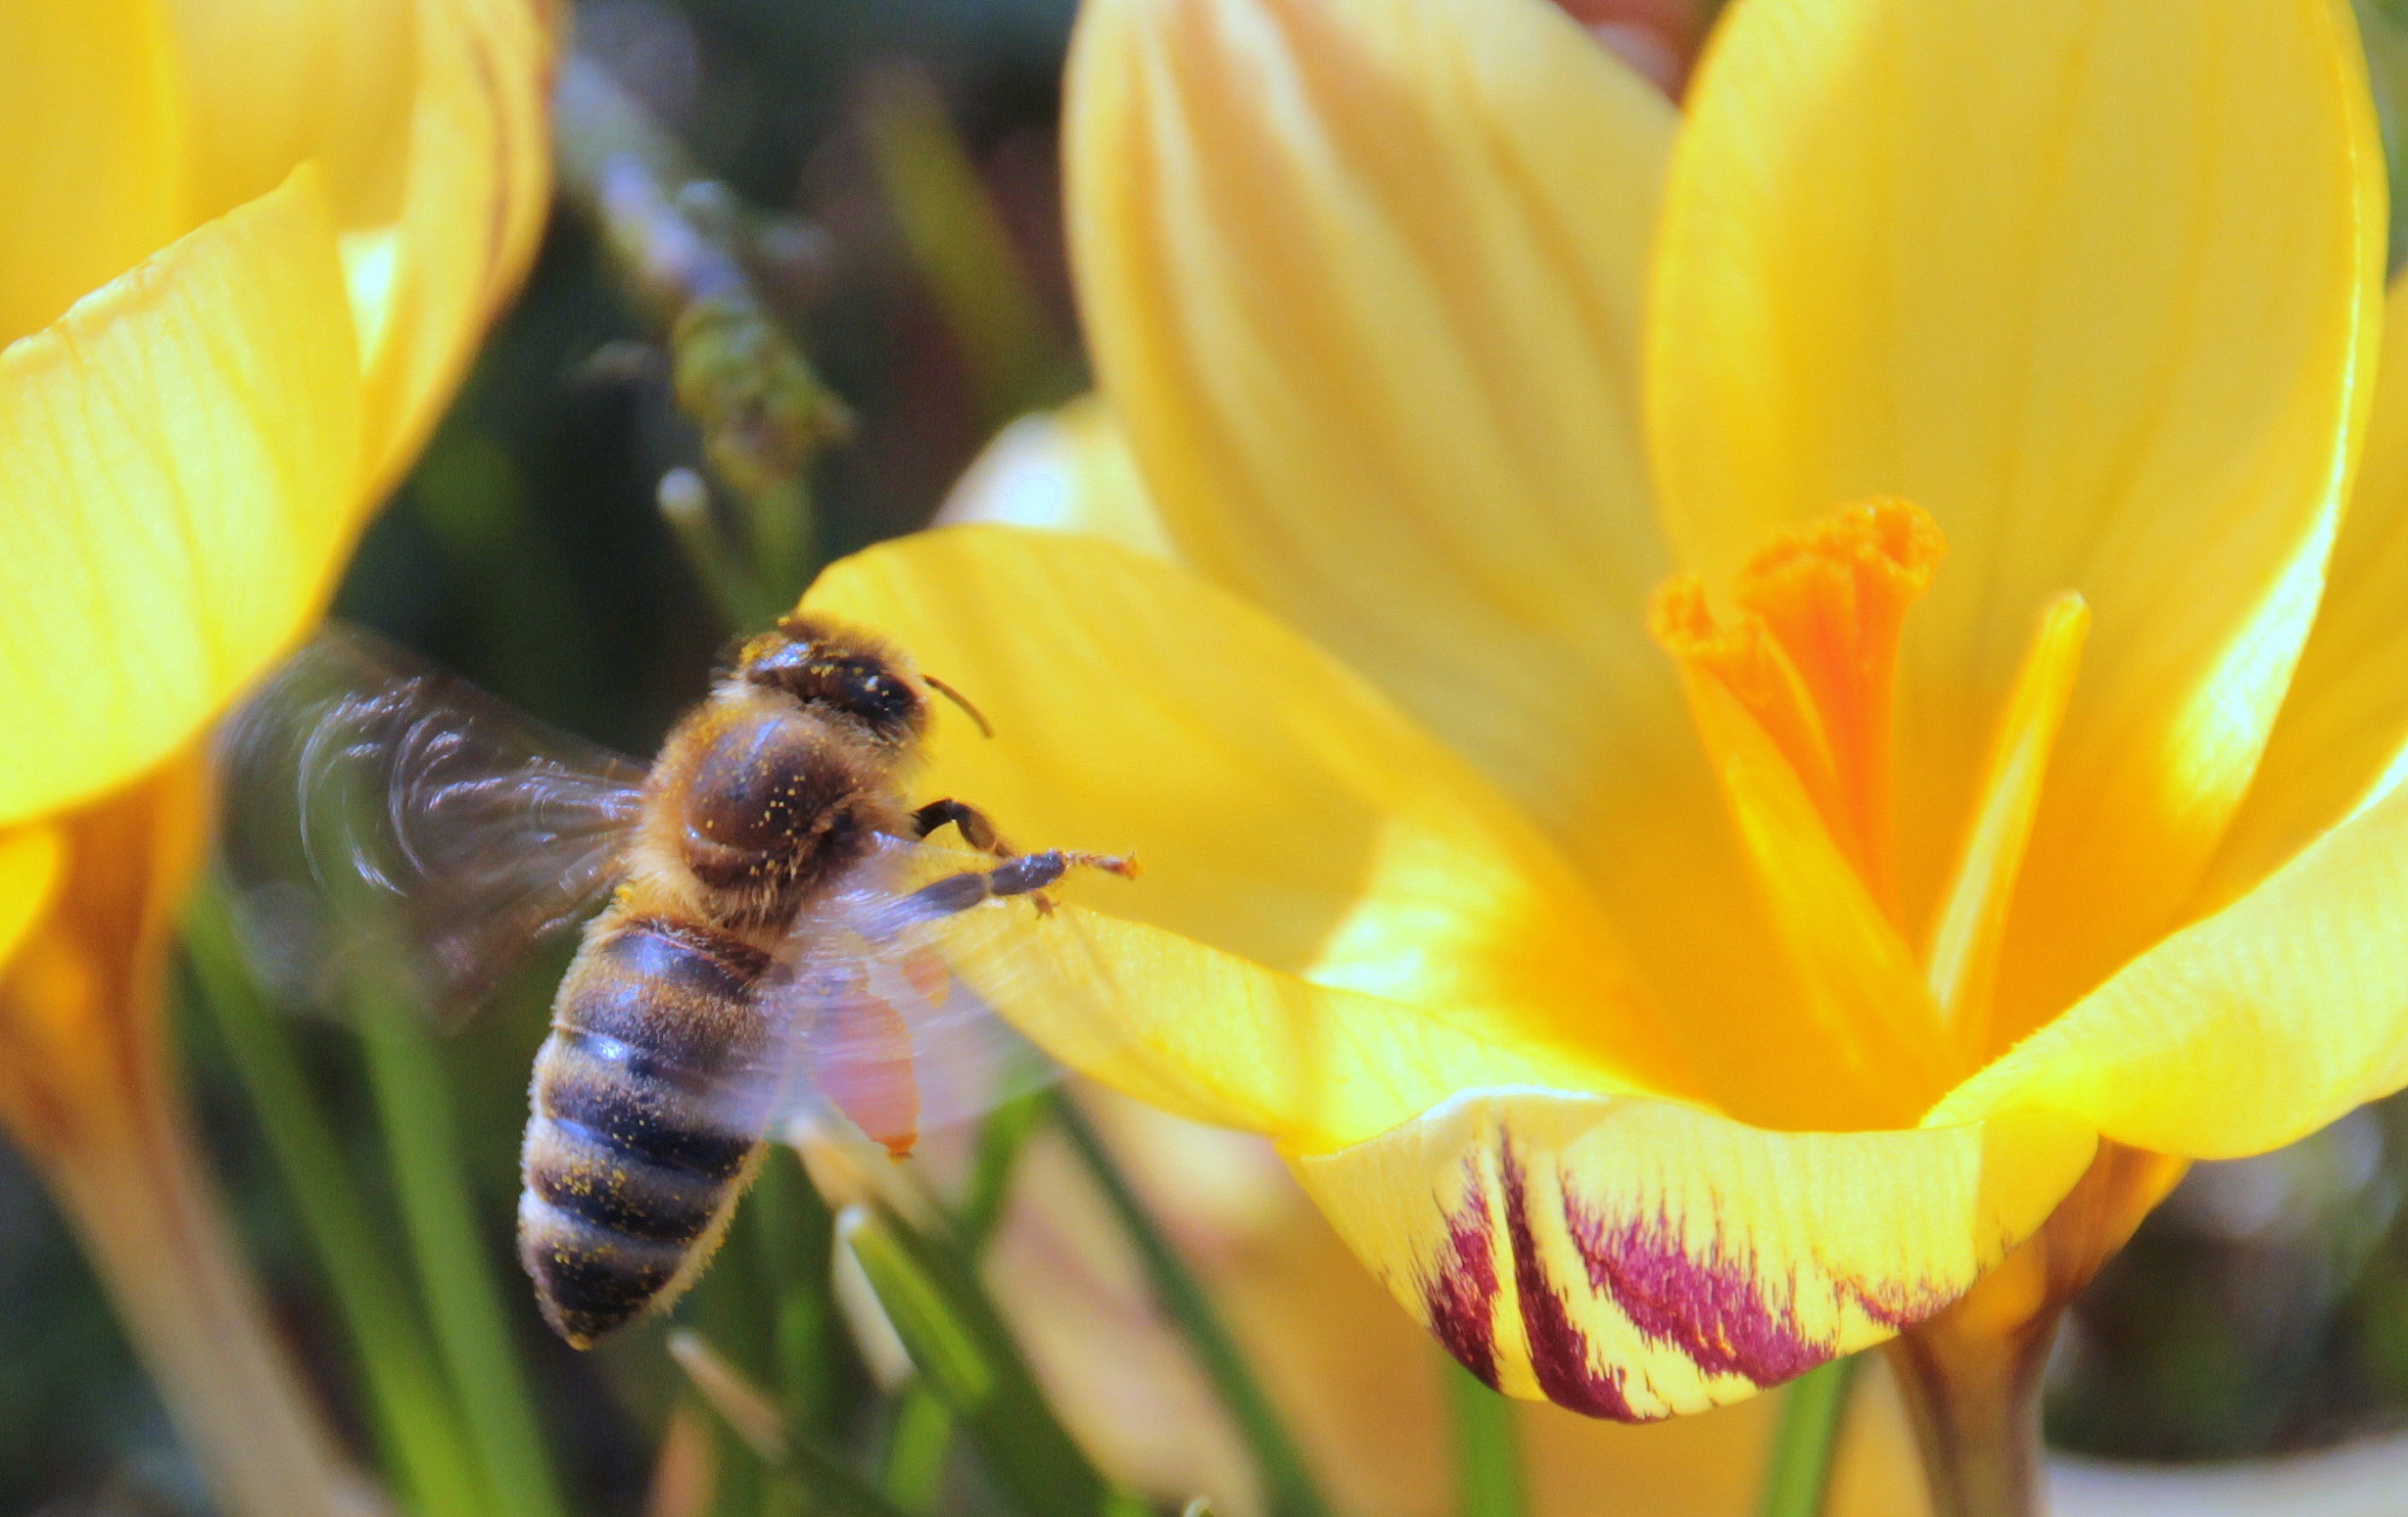
nature, blossom, plant, flower, petal, bloom, fly, pollen, insect, yellow, flora, fauna, invertebrate, close up, bee, crocus, foraging, collect pollen, nectar, macro photography, fr hlingsanfang, harbinger of spring, flowering plant, honey bee, bee in the approach, pollinator, land plant, membrane winged insect